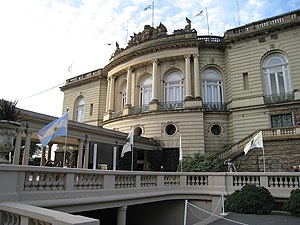
Hipódromo Argentino de Palermo
Hipódromo Argentino de Palermo er beliggende i Buenos Aires i Argentina. Det er en af de mest fremtrædende hestevæddeløbsbaner i Argentina, og dens indretning tillader hestevæddeløb i alt slags vejr på dens 2400 meter lange bane.